Gerald Mars

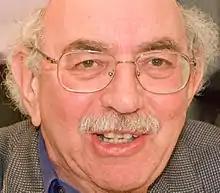
Gerald Mars

Gerald Mars (born 1933) is a British social anthropologist who works across disciplines to understand the nature and problems of modern industrial society. His work draws on the grid-group theory of Mary Douglas, on his fieldwork in Canada, Britain, Israel, and the former Soviet republics, and on his own experience. His work has often centred on workplace crime, and his best-known book, still often discussed, is "Cheats at Work" (1982).